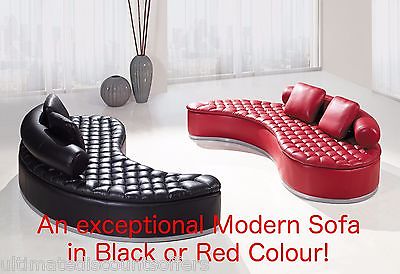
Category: sofa